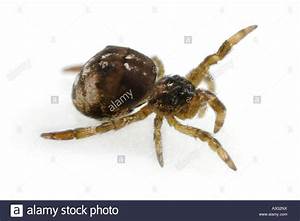
Label: spider